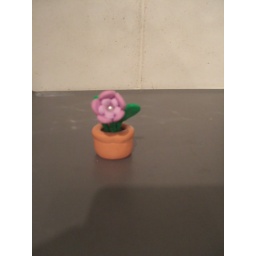
fimo 1st flower in pot frontal